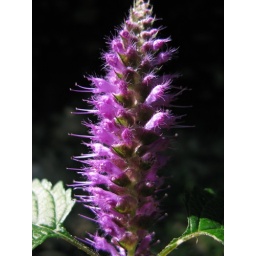
A purple mountain flower a long the road in the mountains...somewhere in South Korea.